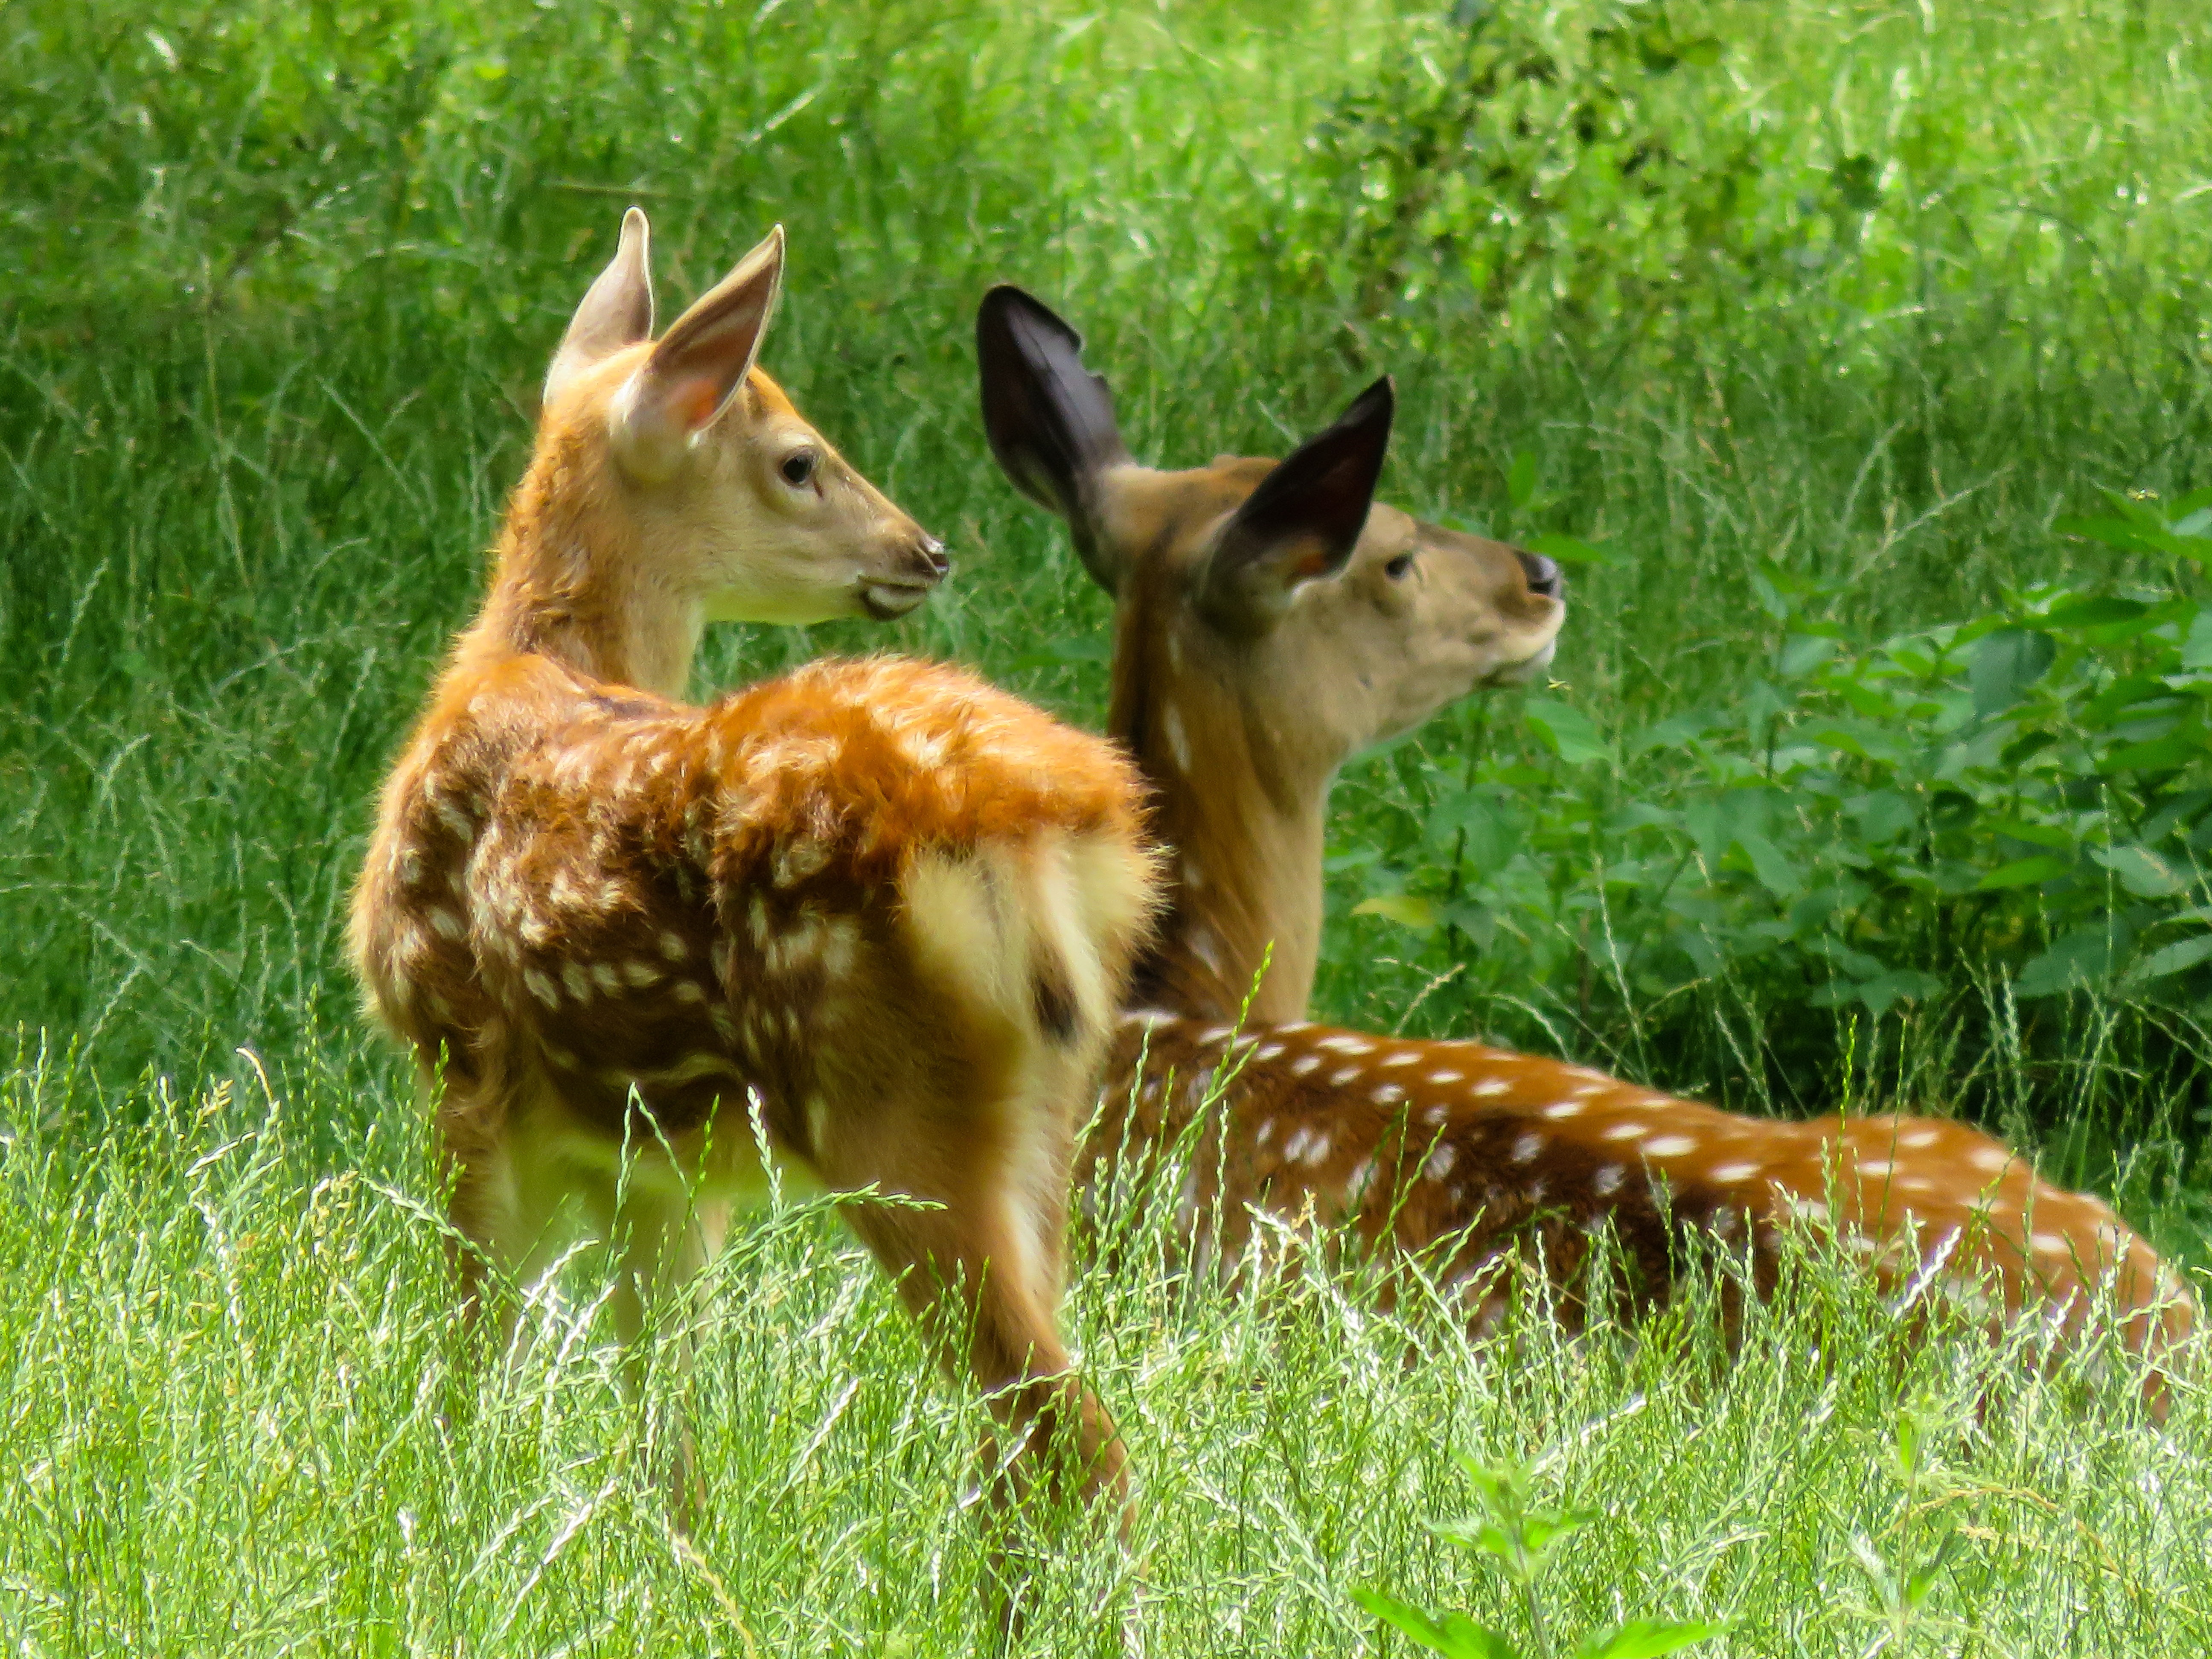
grass, meadow, prairie, animal, wildlife, wild, mammal, fox, fauna, red fox, vertebrate, hirsch, roe deer, scheu, fallow deer, young animal, kitz, red deer, white tailed deer, dog like mammal, kit fox, dhole